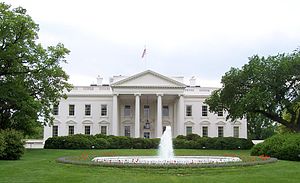
Det Hvide Hus
Det hvide hus
Det Hvide Hus er USA's præsidents embedsbolig i det nordvestlige Washington D.C. på adressen 1600 Pennsylvania Avenue. Huset blev besluttet bygget i 1790 og præsidenten George Washington og byplanlæggeren Pierre L'Enfant valgte stedet sammen. Arkitekten blev valgt i en konkurrence med James Hoban som vinder, og den første sten blev lagt oktober 1792. James Hobans design tog udgangspunkt i Leinster House, et slot i Dublin, der nu er hovedsæde for det irske parlament. Husets nuværende navn blev først anvendt af Theodore Roosevelt i 1901.